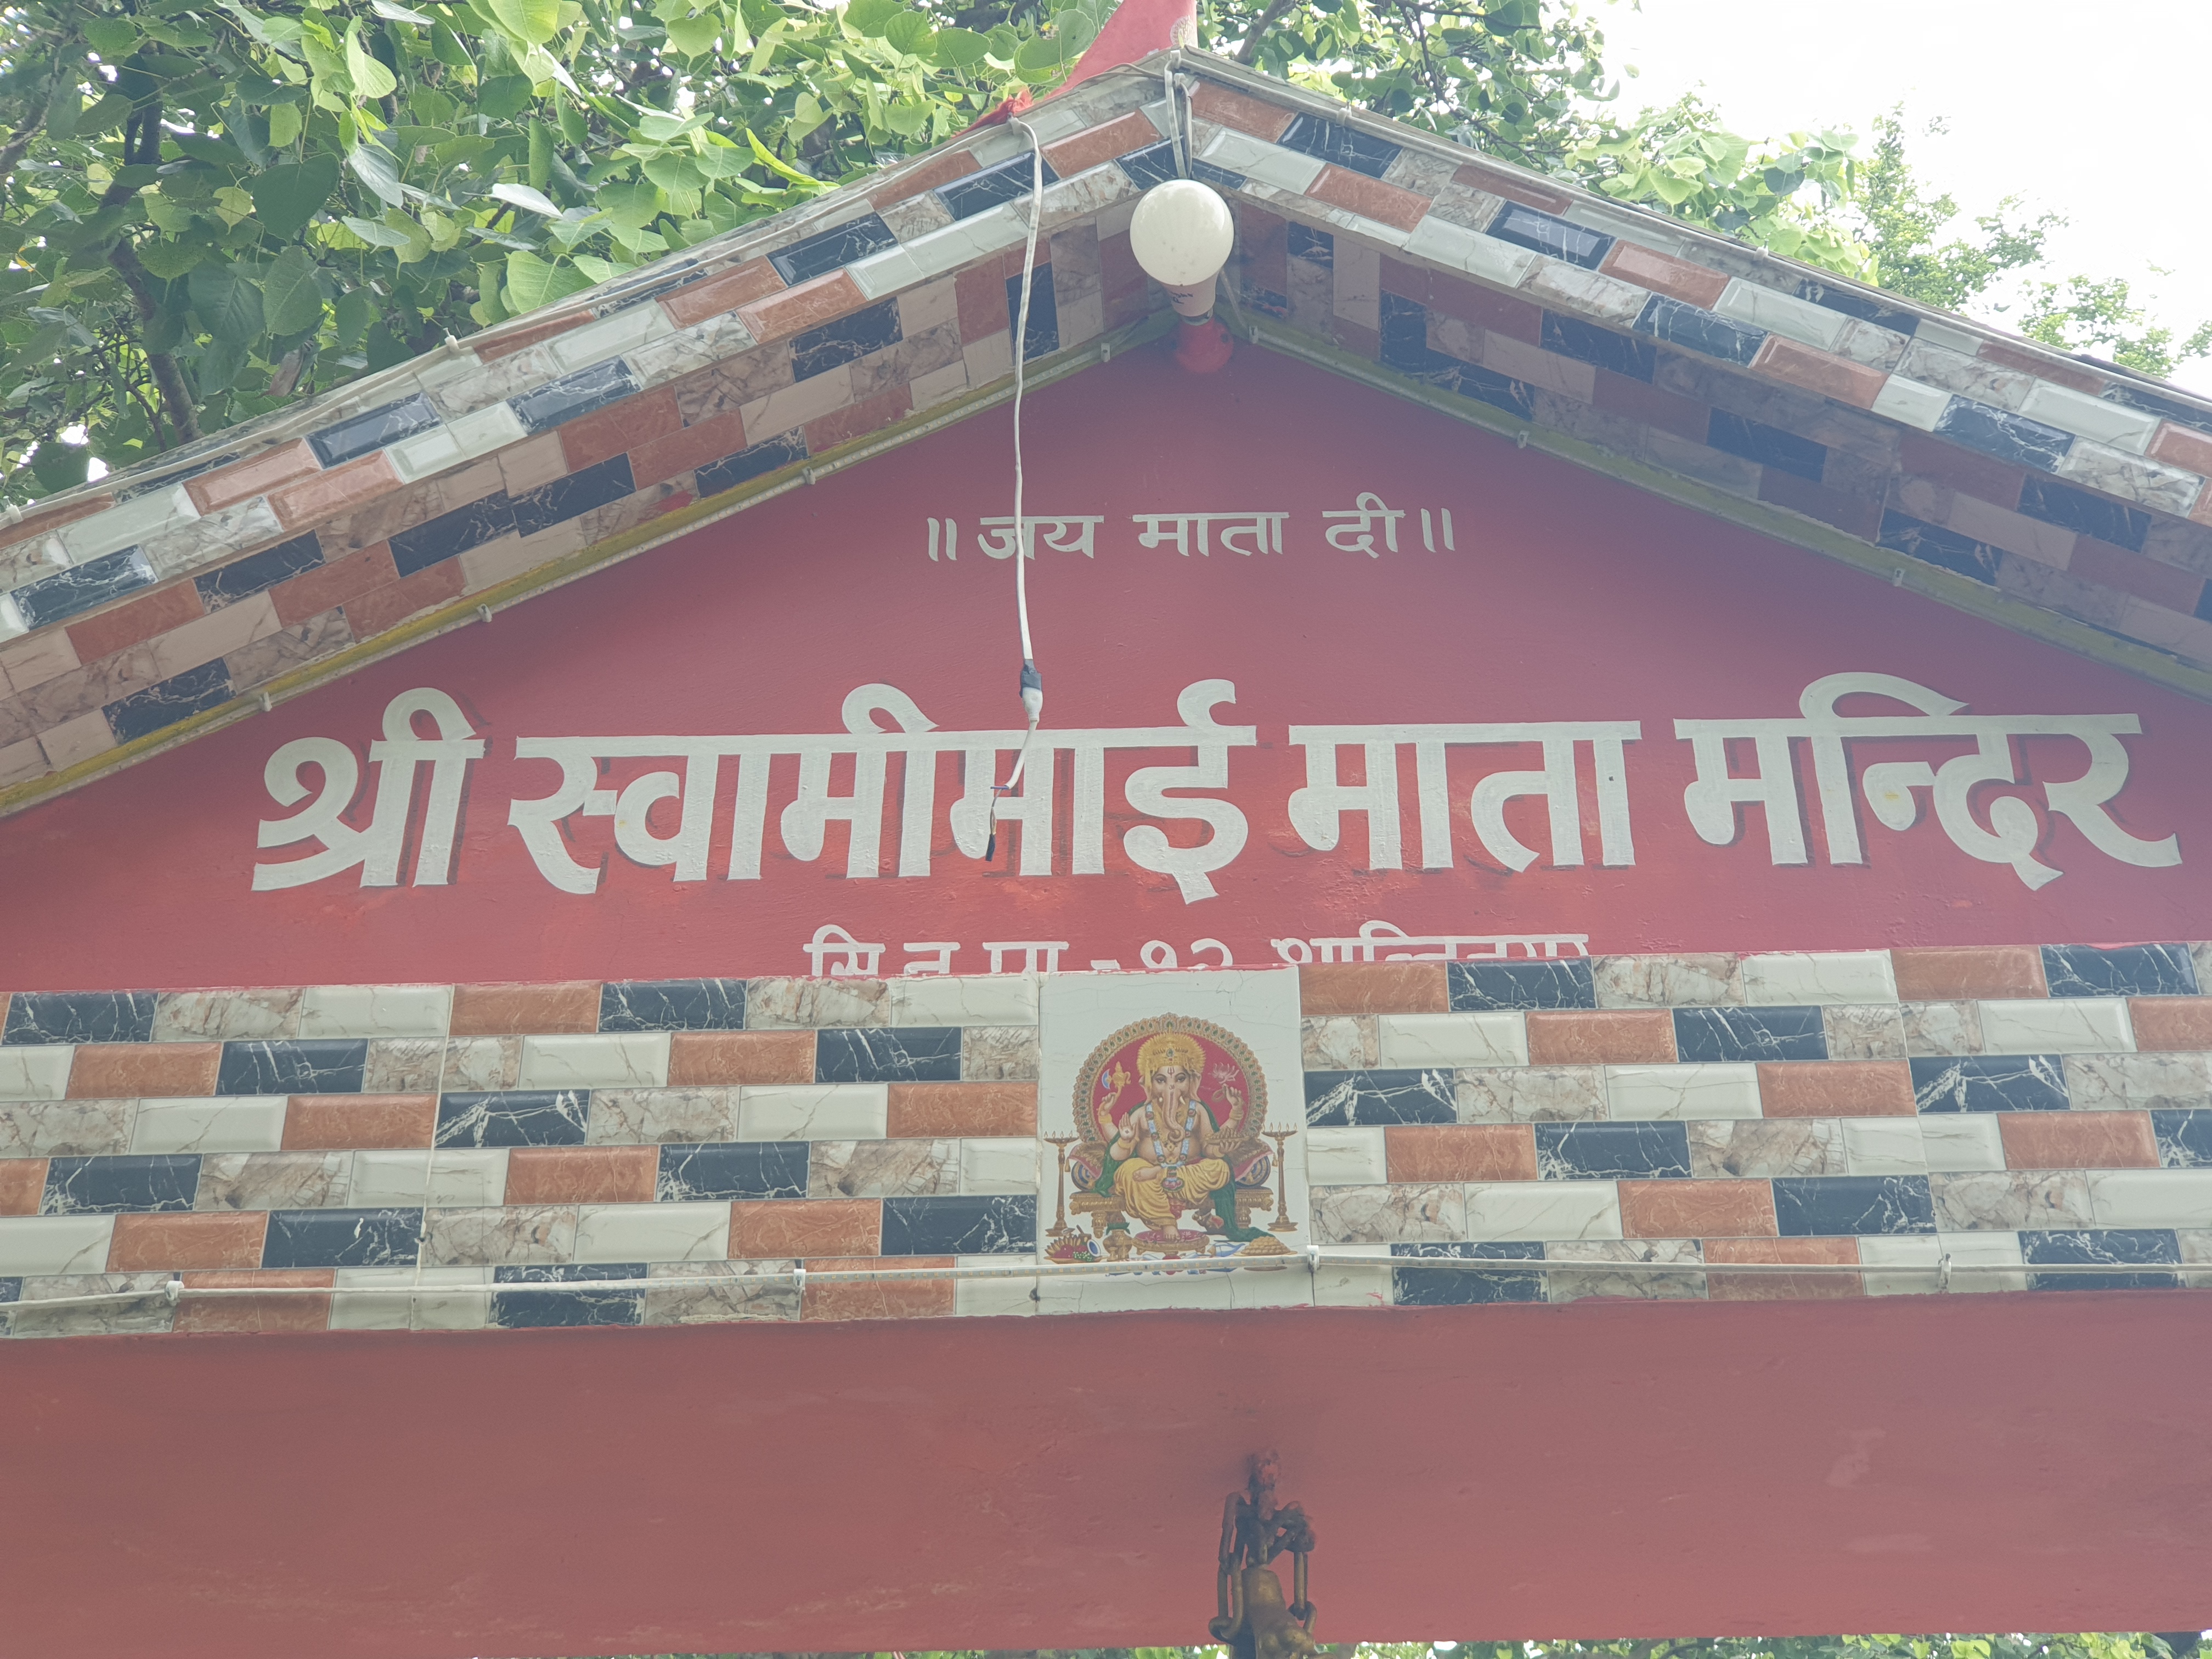
Heritage site: Shree_Swami_Mai_Mata_Temple